Fersman Mineralogical Museum

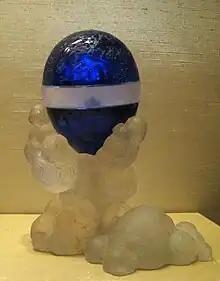
"Constellation egg", an unfinished Fabergé egg in the museum's collection.

All museum acquisitions since 1716 were divided at the beginning of 20th century by the academician Vladimir Vernadsky to 5 main collections: